Héctor Barberá

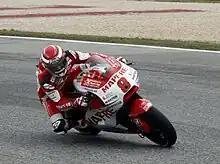
Hector Barbera riding a Ducati MotoGP bike at the 2011 Portuguese motorcycle Grand Prix

In the 250cc world championship, Barberá won three races along with five other podium results to finish second to Honda's Hiroshi Aoyama. Barberá won the 2009 Valencia Grand Prix, the final two-stroke, 250cc race in Grand Prix history, as the class was to be discontinued in favor of the four-stroke Moto2 class in . On 20 August 2009 it was announced Barberá would move to MotoGP in , riding for the Aspar Team aboard Ducati customer bikes. Barberá finished the 2010 MotoGP season in twelfth place, and followed on in eleventh place in 2011. On 7 November 2011, it was announced that he was moving to Pramac Racing for the 2012 season.